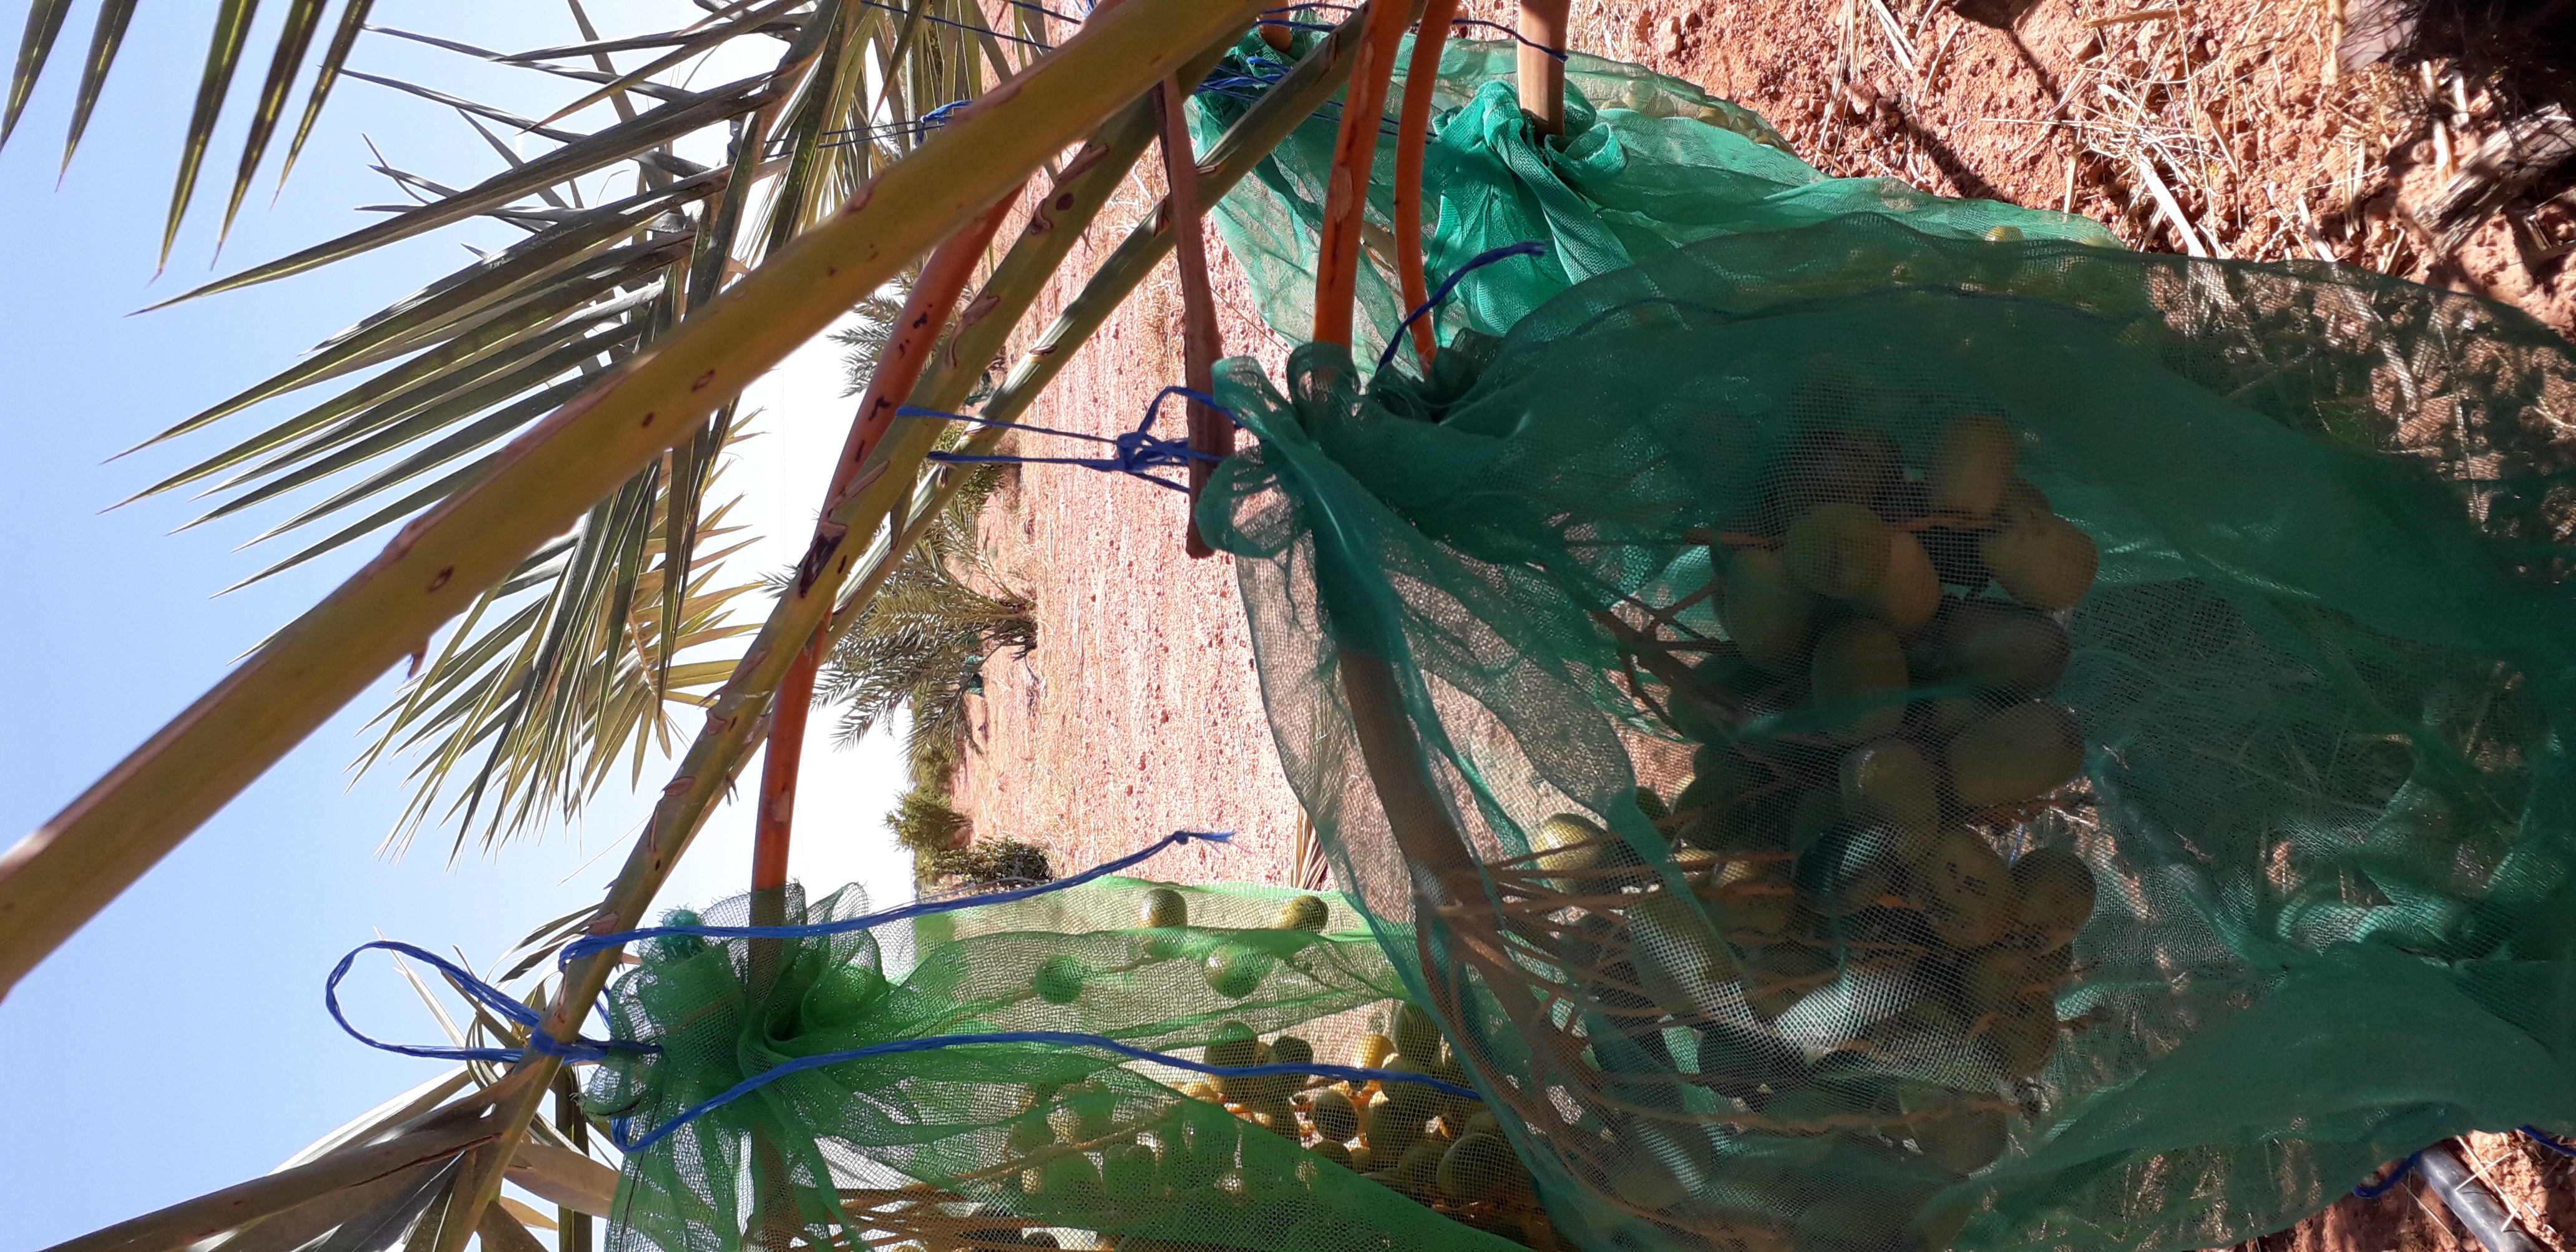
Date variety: Boufagous